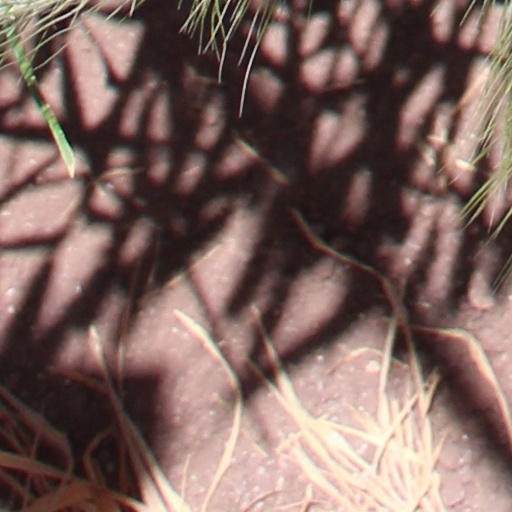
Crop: wheat